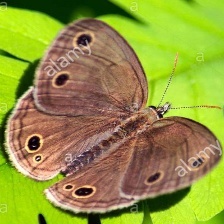
Species: WOOD SATYR
Butterfly family (ImageNet category): ringlet